Big Show

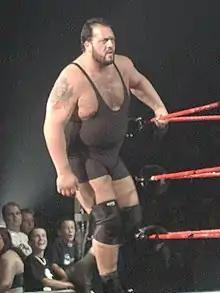

In October, Big Show was traded to the SmackDown! brand, immediately challenging Brock Lesnar for the WWE Championship, which he won at Survivor Series on November 17, ending Lesnar's undefeated streak with help from Paul Heyman. He lost the title to Angle at Armageddon on December 15. At Royal Rumble on January 19, 2003, Big Show lost a Royal Rumble qualifying match to Lesnar. He then began feuding with The Undertaker after Big Show threw him off the stage, injuring his neck. Big Show lost to The Undertaker on February 23 at No Way Out and teamed with A-Train in a loss to Undertaker at WrestleMania XIX on March 30. After defeating Rey Mysterio on April 27 at Backlash, Big Show renewed his feud with Lesnar, but failed to win the WWE Championship in a stretcher match at Judgment Day on May 18. In a title rematch on the June 12 episode of "SmackDown!", Lesnar superplexed Big Show off the ropes and the ring imploded. On the June 26 episode of "SmackDown!", Big Show, Shelton Benjamin and Charlie Haas defeated Mr. America (a disguised Hulk Hogan), Lesnar and Angle when Big Show pinned Mr. America, which was Hogan's last appearance as Mr. America. He again failed to win the title in a triple threat match at Vengeance on July 27.